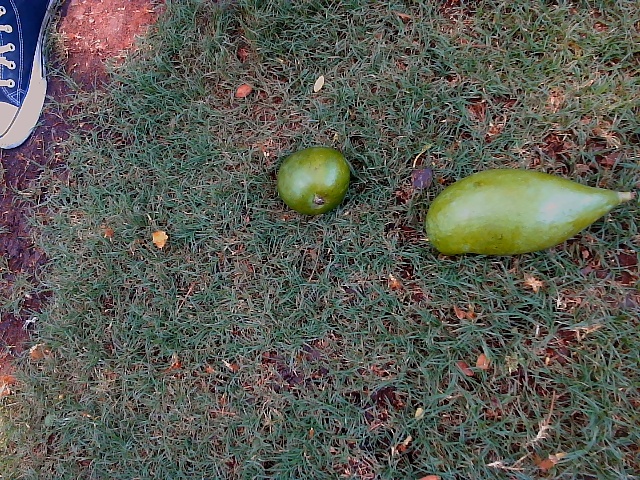
Label: Raw_Mango